Alfred Barnard

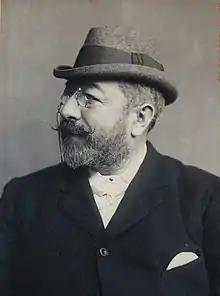
Barnard's author photograph

Alfred Barnard (8 May 1837 – 13 May 1918) was a British brewing and distilling historian.